William V, Prince of Orange

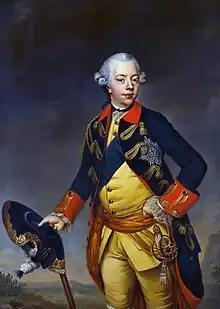
Portrait by Johann Georg Ziesenis ( 1768–1769)

The position of the Dutch during the American War of Independence was one of neutrality. William V, leading the pro-British faction within the government, blocked attempts by pro-American, and later pro-French, elements to drag the government to war in support of the Franco-American alliance. However, things came to a head with the Dutch attempt to join the Russian-led League of Armed Neutrality, leading to the outbreak of the Fourth Anglo-Dutch War in 1780. In spite of the fact that Britain was engaged in fighting on several fronts, the war went badly for the Dutch, leading to the loss of the undefended Caribbean island of Sint Eustatius, a major supplier of contraband arms to the Americans, as well as Nagapattinam. Scandals like the Brest Affair undermined belief in the Dutch navy. The stadtholderian regime and the Duke of Brunswick were suspected of treason in the matter of the loss of the Barrier fortresses. The deterioration of the prestige of the regime made minds ripe for agitation for political reform, like the pamphlet Aan het Volk van Nederland, published in 1781 by Joan van der Capellen tot den Pol.